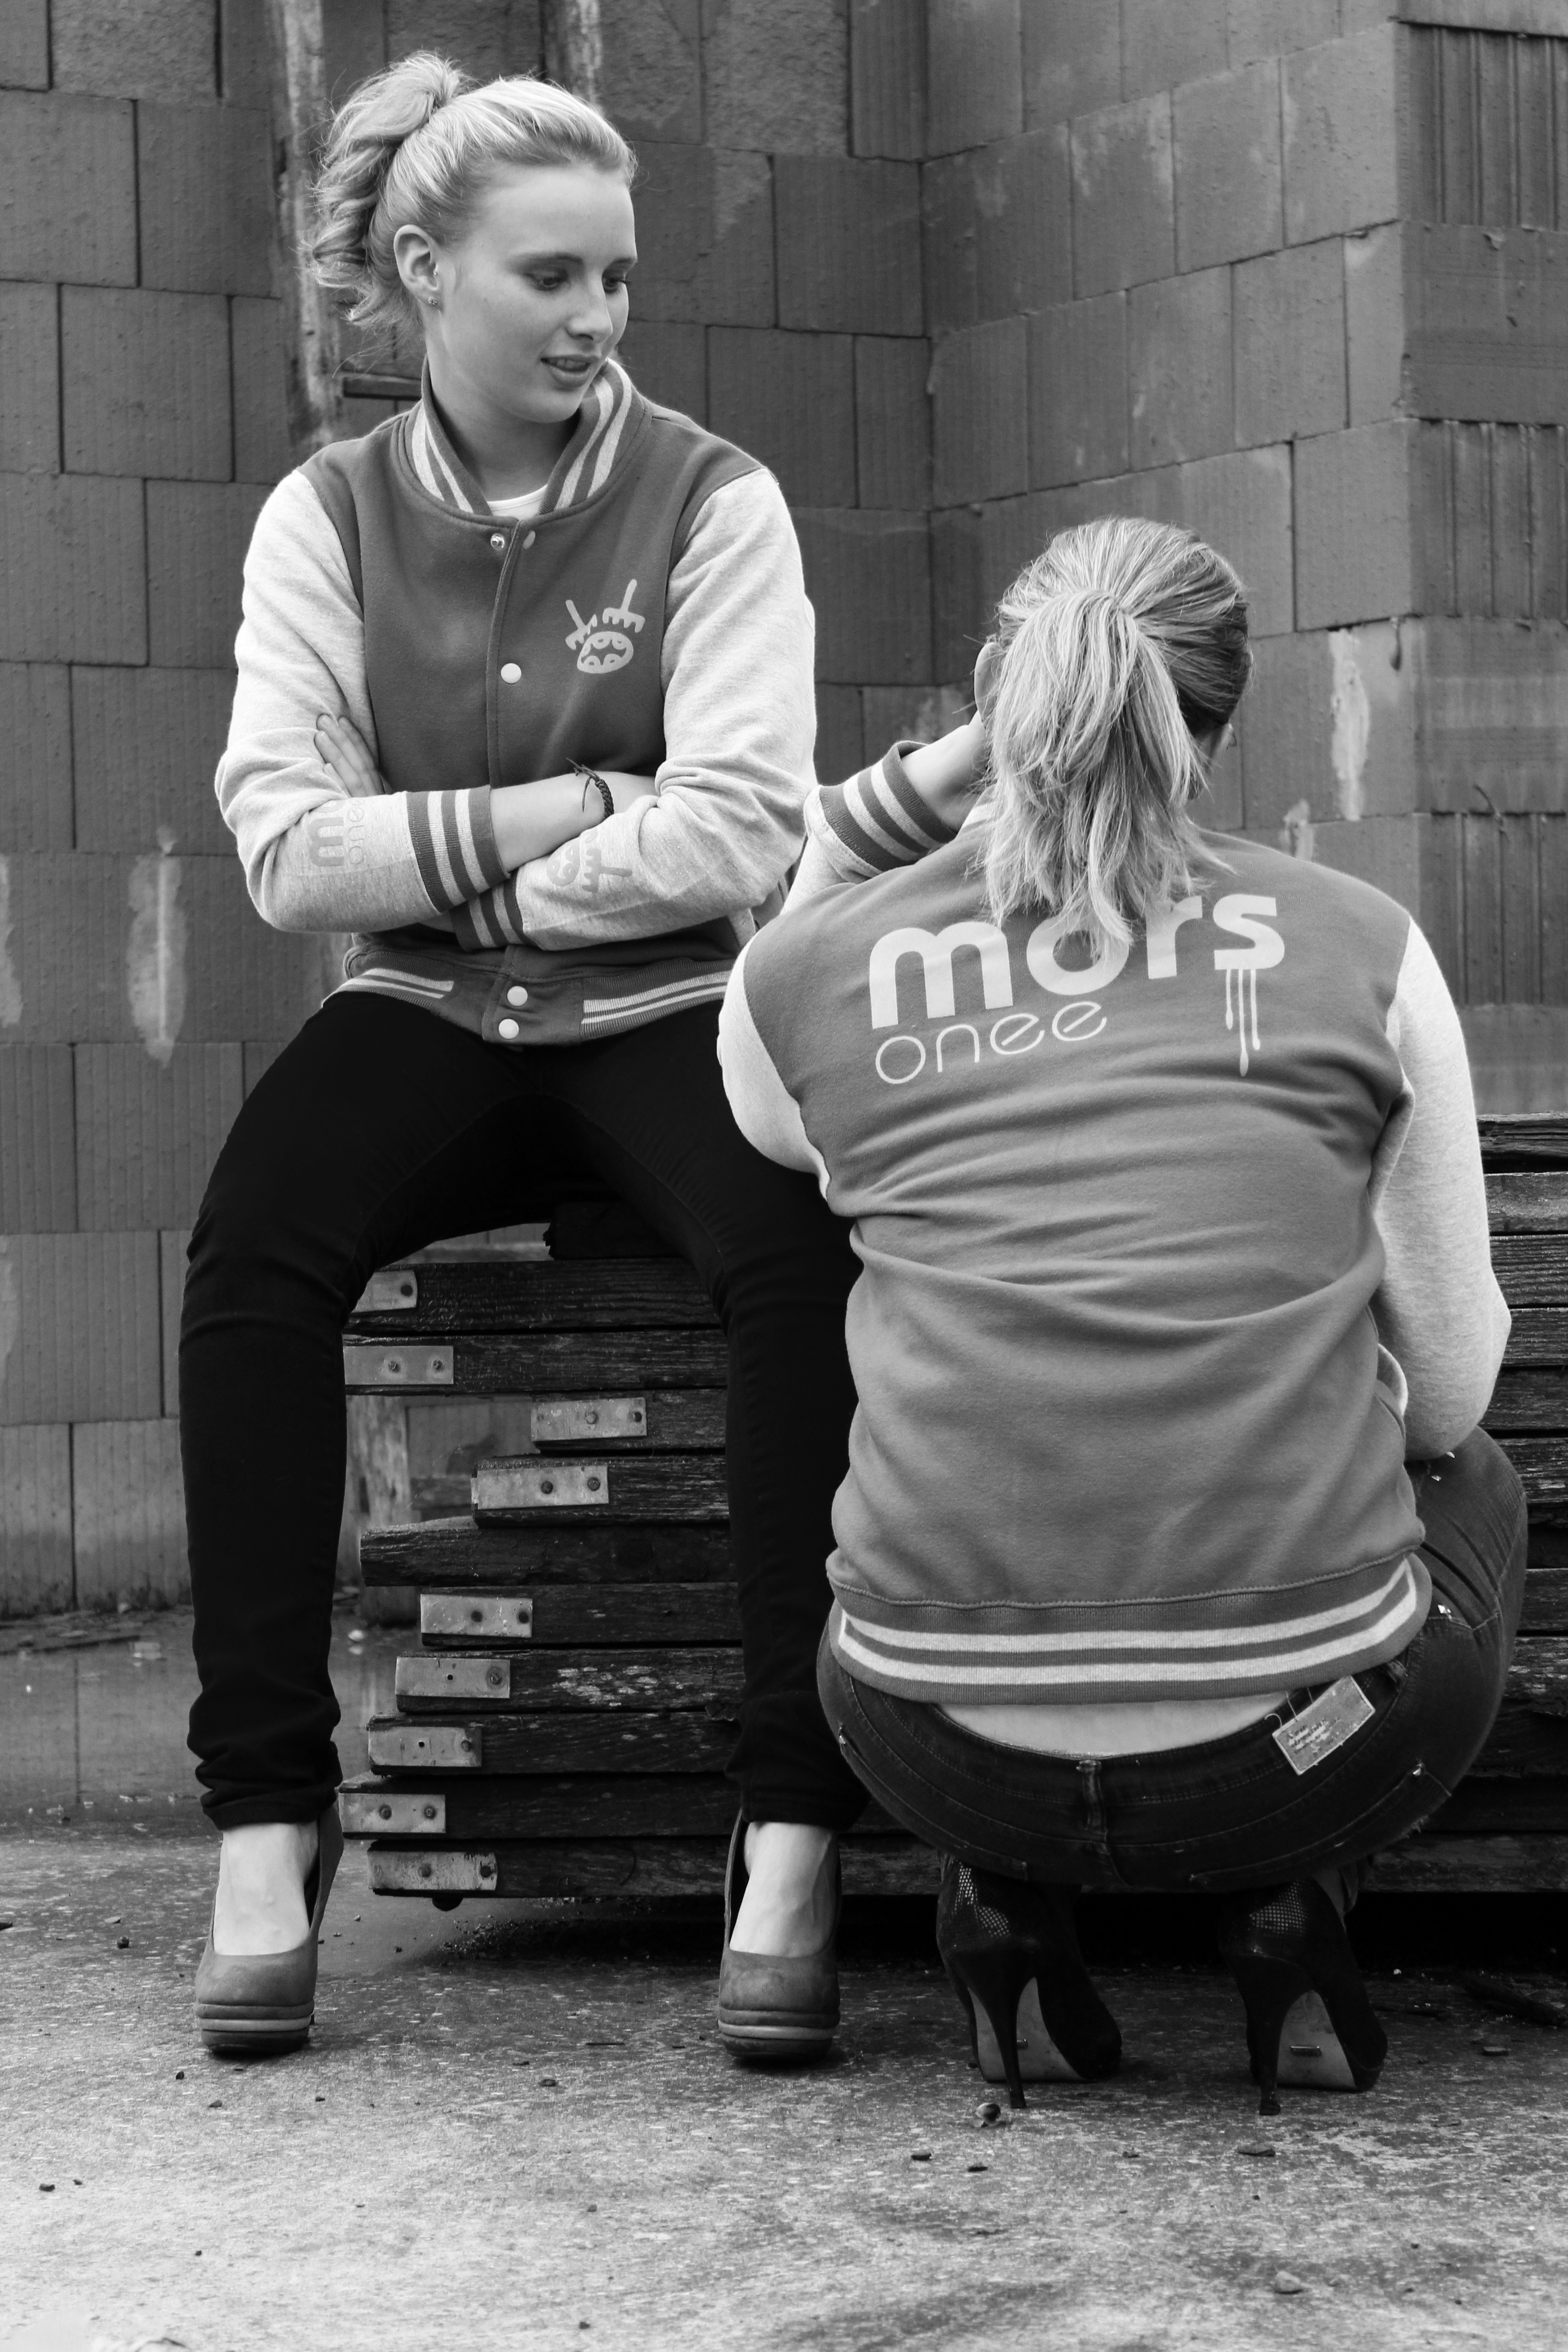
man, person, black and white, people, white, street, photography, male, sitting, black, monochrome, jacket, sit, shoes, women, photograph, sexy, clothes, hairdresser, interaction, monochrome photography, human positions